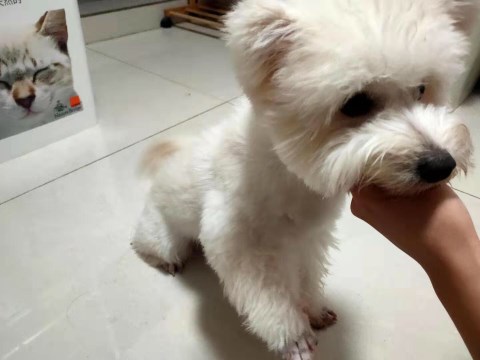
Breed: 3083-n000117-Bichon_Frise